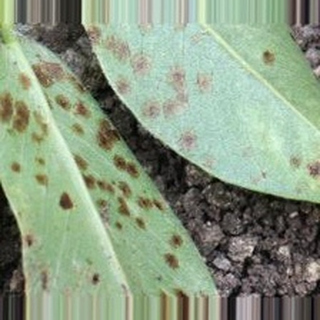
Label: groundnut_rust